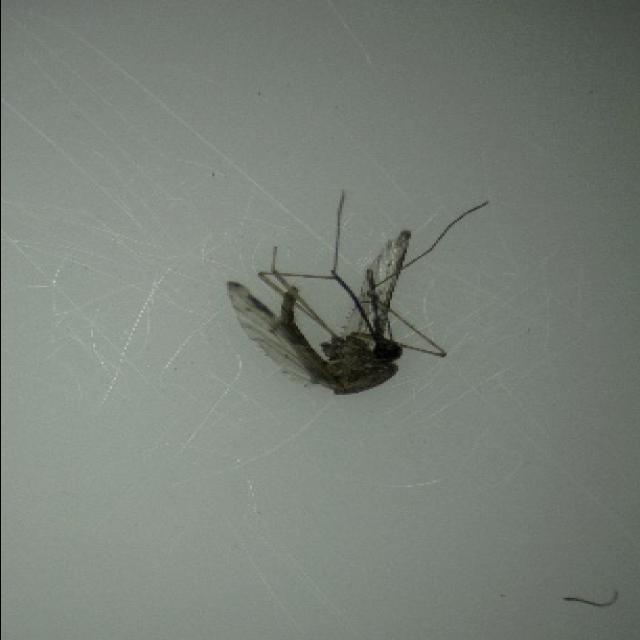
Species: anopheles_sinensis